Matte Leão

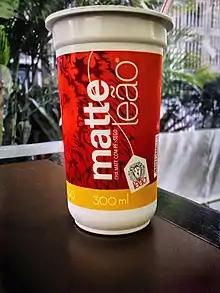
300ml cup of "Matte Leão"

Matte Leão (English: "Lion Mate") is a Brazilian infusion and tea brand, now owned by The Coca-Cola Company. The spelling "Matte" is archaic, but preserved in the trademark; the currently correct Portuguese spelling for the herb and the derived beverage is "mate". Matte Leão offers a range of over 100 types of infusions.